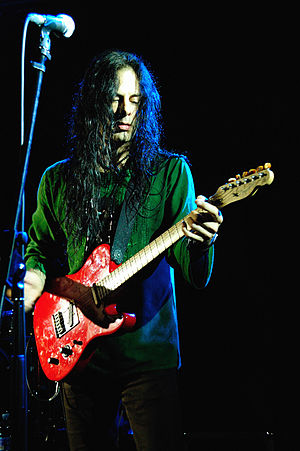
Guitarister kendt for at spille Fender Telecaster / K-P
Richie Kotzen på en modificeret Telecaster
Dette er en Liste over musikere ‘’kendt’’ for at spille Fender Telecaster enten ved liveoptrædender eller på studieindspilninger.